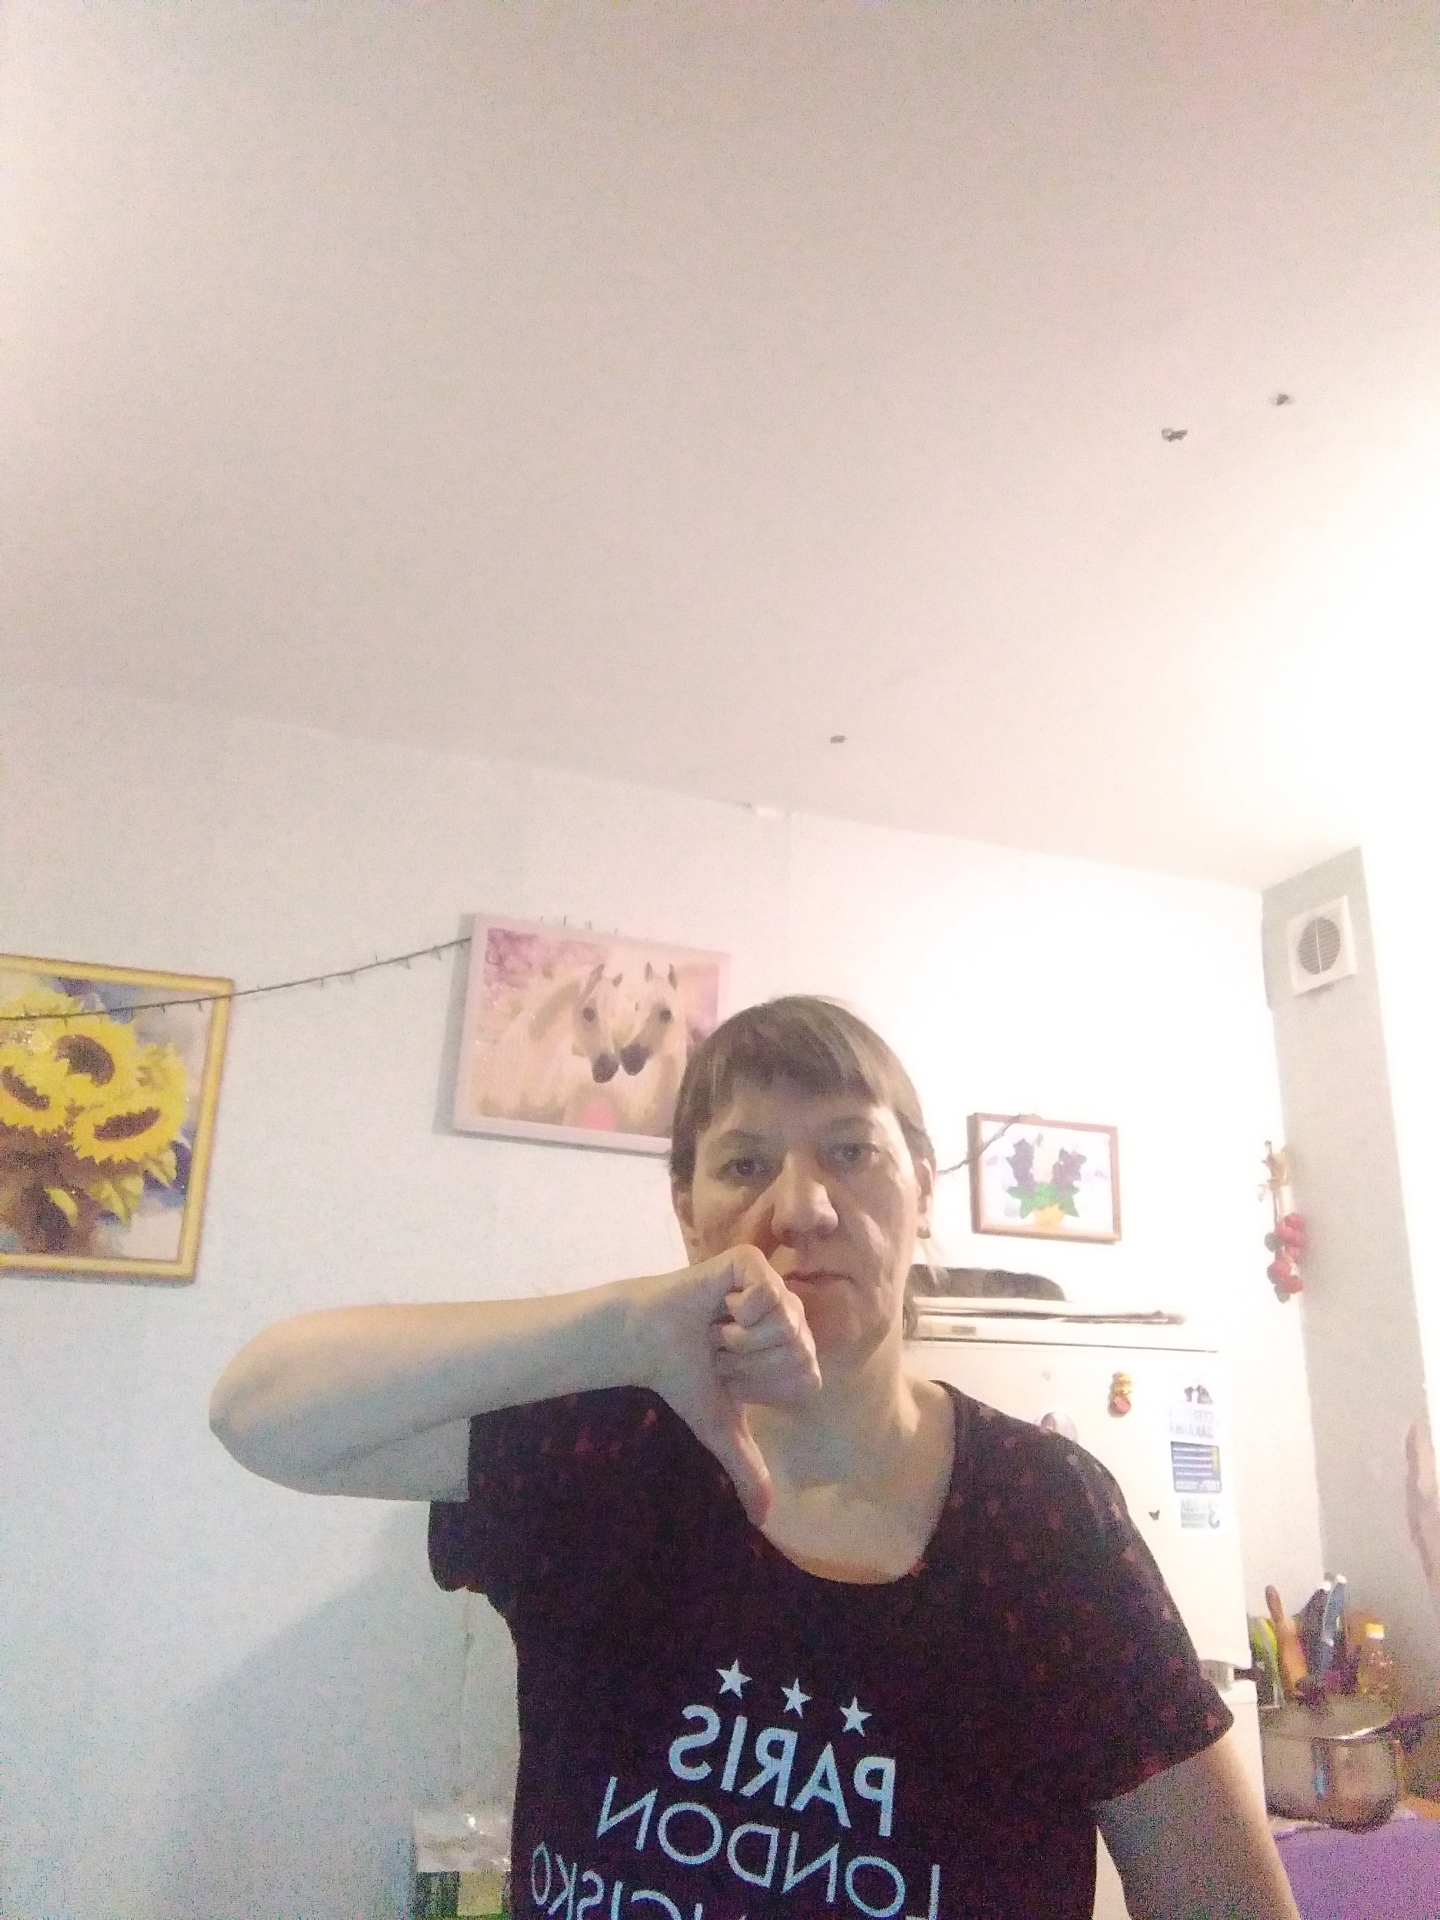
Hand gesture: dislike